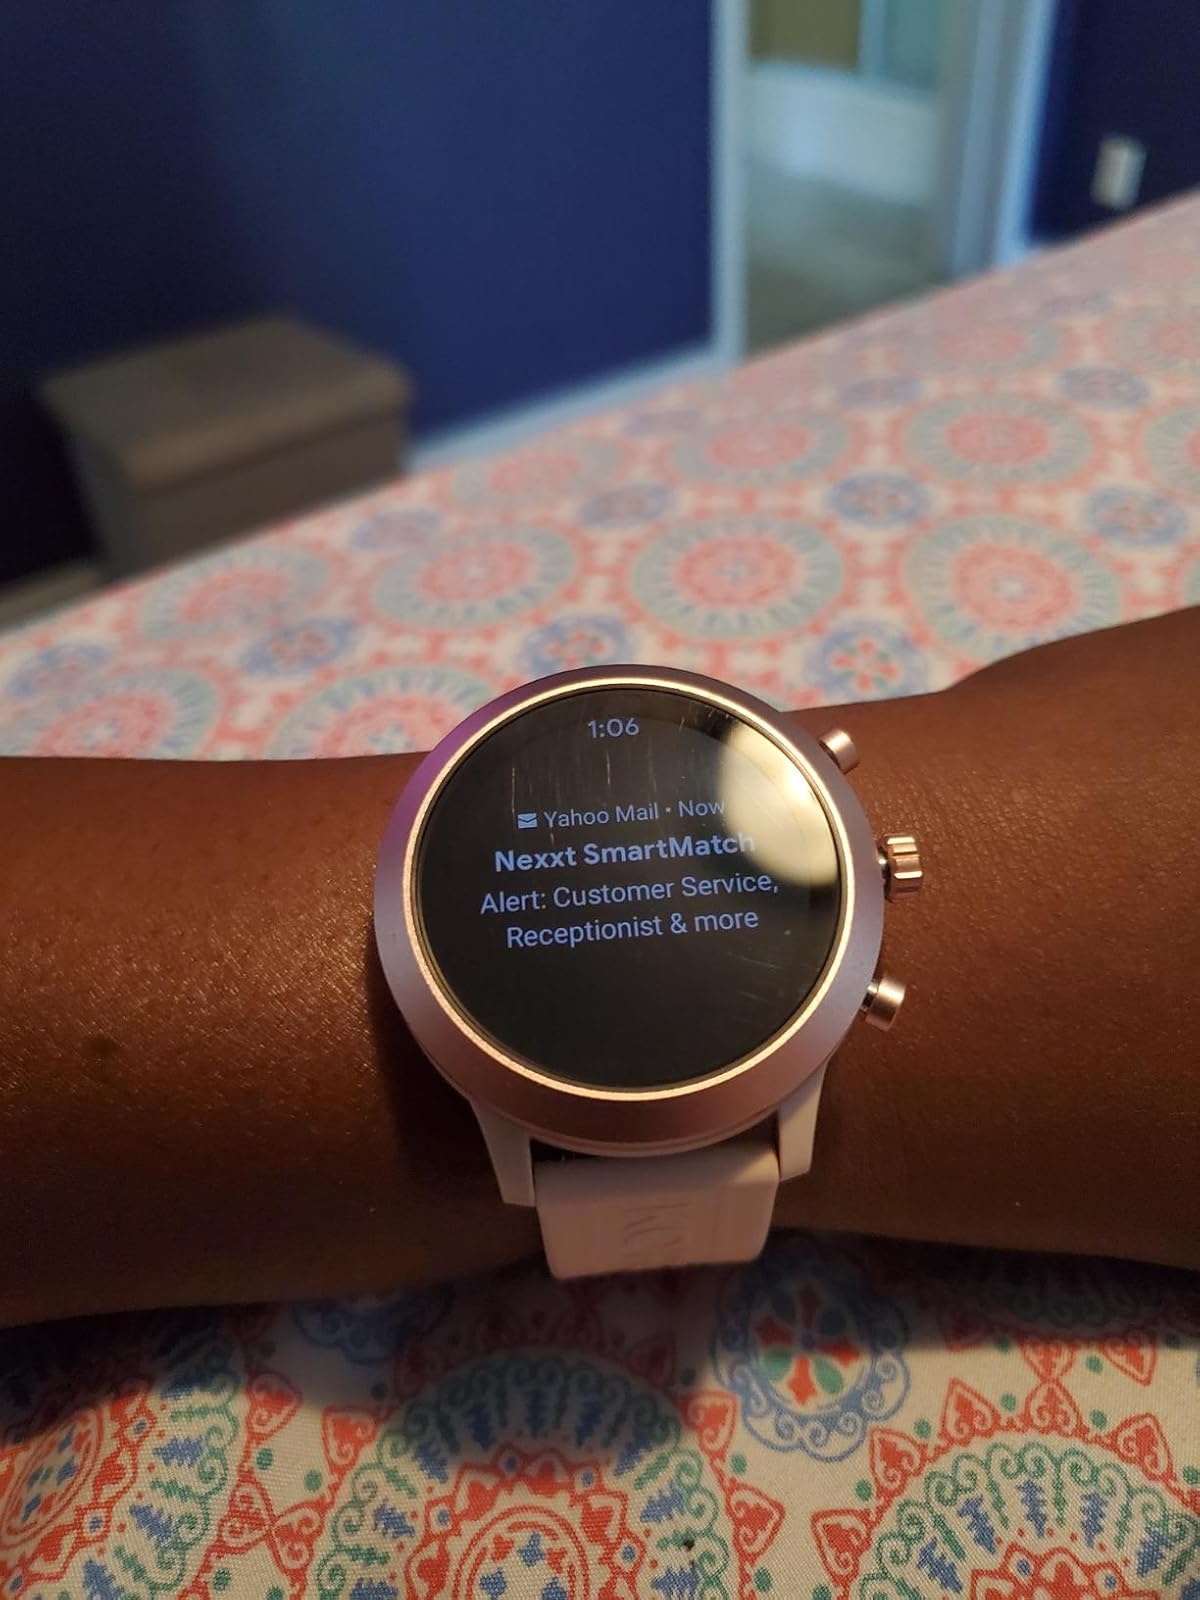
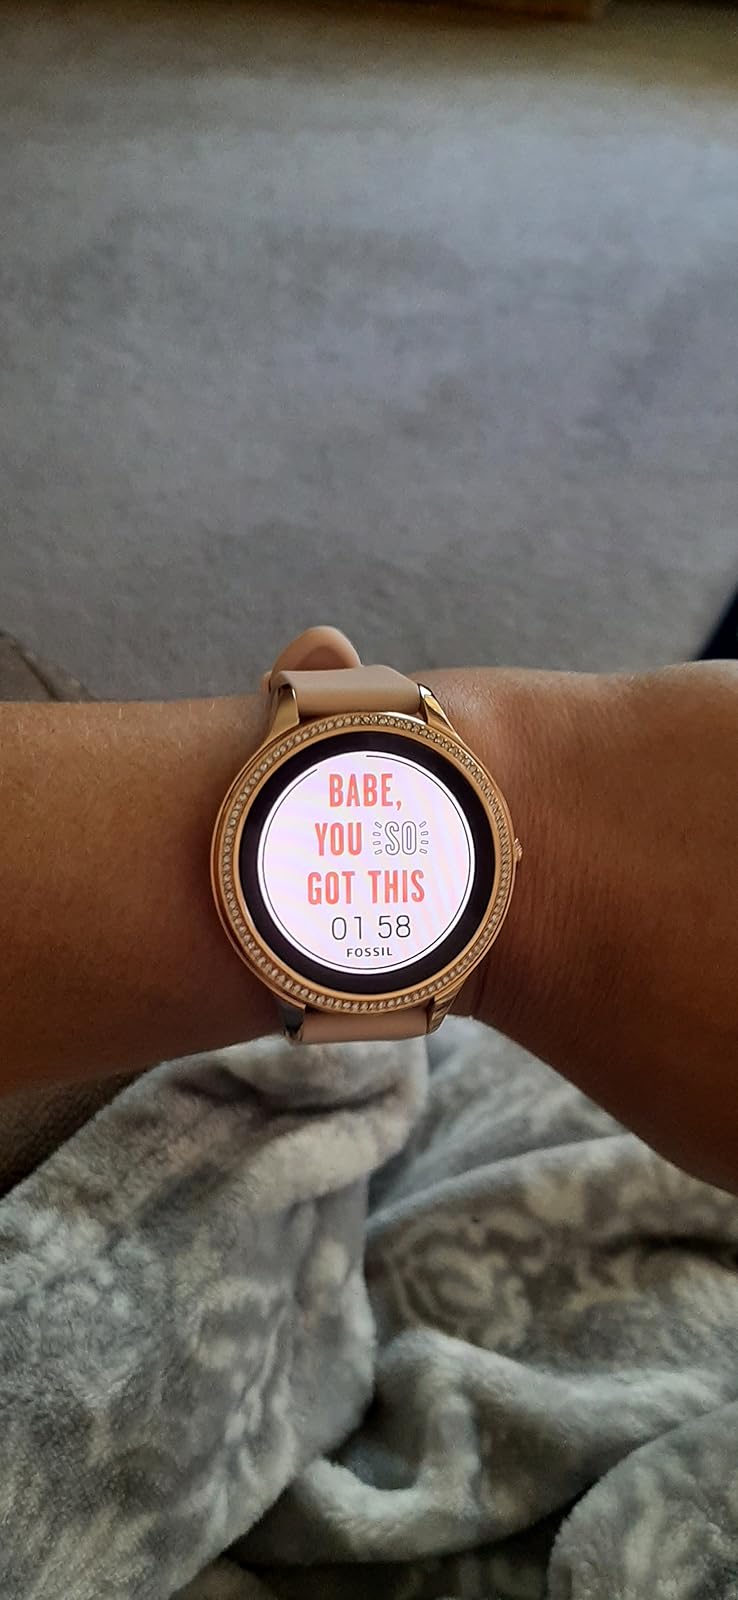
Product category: smartwatch
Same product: no